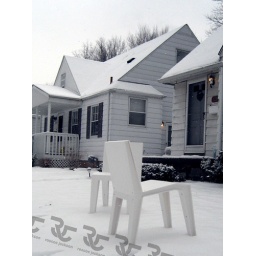
the first plastic prototypes in front of Robb and Sarah's house in Detroit